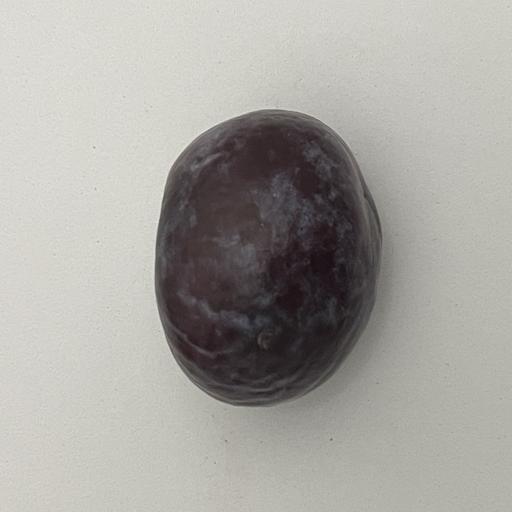
Crop type: Palm